Albert Clayton Dalton

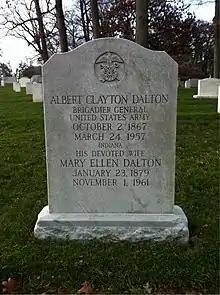
Dalton's grave at Arlington National Cemetery

Dalton died on 24 March 1957 in Washington D.C. and was buried in Arlington National Cemetery.